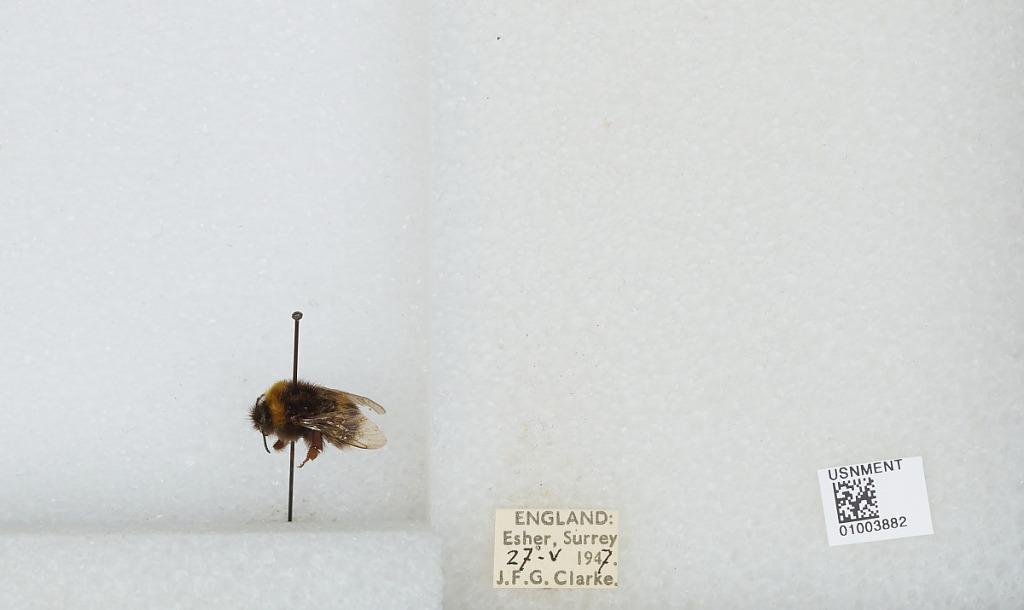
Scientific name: Bombus (Bombus) lucorum (Linnaeus)
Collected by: J. Clarke
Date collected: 1947-5-27
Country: United Kingdom
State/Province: England
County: Surrey
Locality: Esher
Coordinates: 51.3691, -0.365